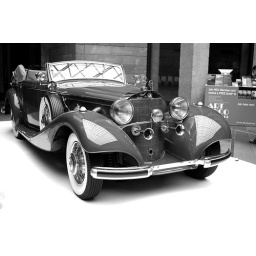
The old car in NGV in black and white colour.